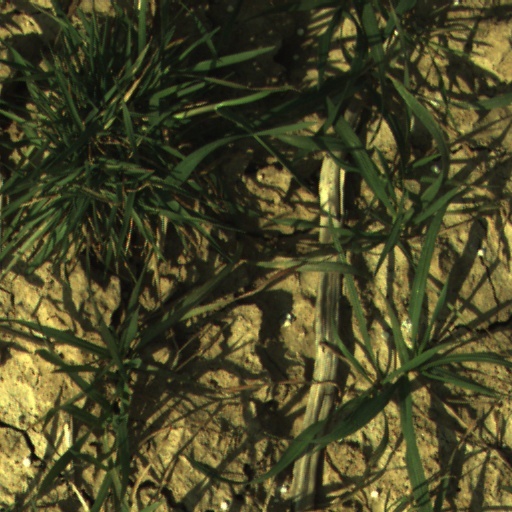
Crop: wheat